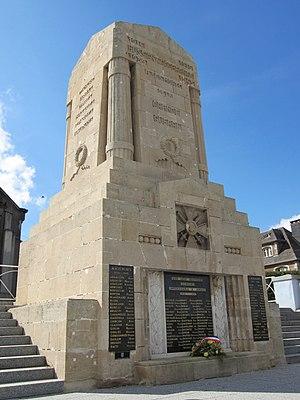
Hussigny-Godbrange est une commune française située dans le département de Meurthe-et-Moselle en région Grand Est.